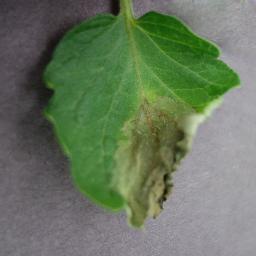
Label: Tomato___Late_blight